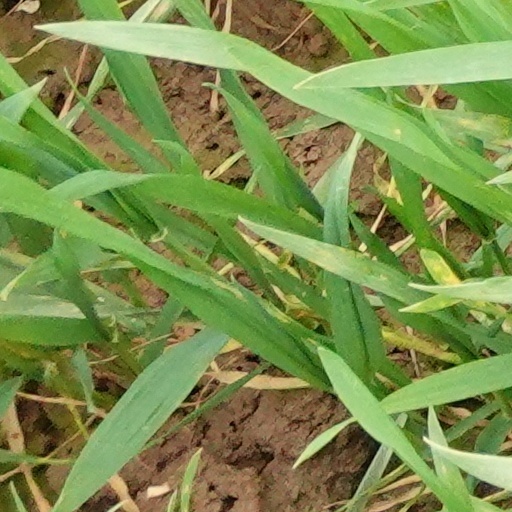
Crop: wheat